Q65 (New York City bus)

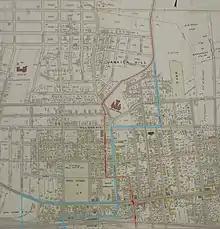
A 1909 map of Jamaica showing the route of the Flushing–Jamaica streetcar route (orange) and the current Q65 bus route (light blue).

On July 26, 1886, the Flushing and College Point Street Railway was incorporated, with the intent of building what became the College Point Line. The then-villages of Flushing and College Point granted franchises to the company in summer 1887, with the provision of only employing overhead trolley wire for five years before switching to battery power. The line began operation on April 7, 1891, running on batteries instead of overhead wire. Because of the expenses of battery power, the railroad went bankrupt and was sold at auction on April 4, 1892. The line was later equipped with overhead wire, improving profits and patronage. On December 31, 1896, the line became part of the New York and Queens County Railway system.